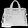
Label: Bag